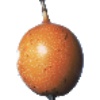
Label: Granadilla 1